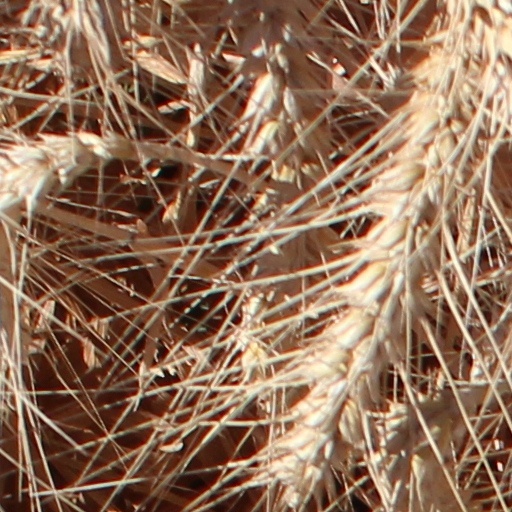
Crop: wheat